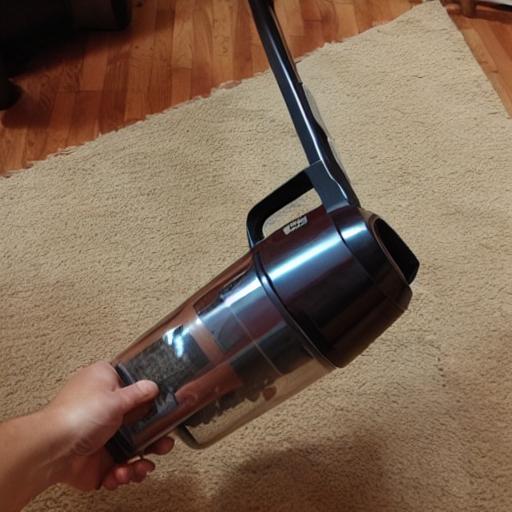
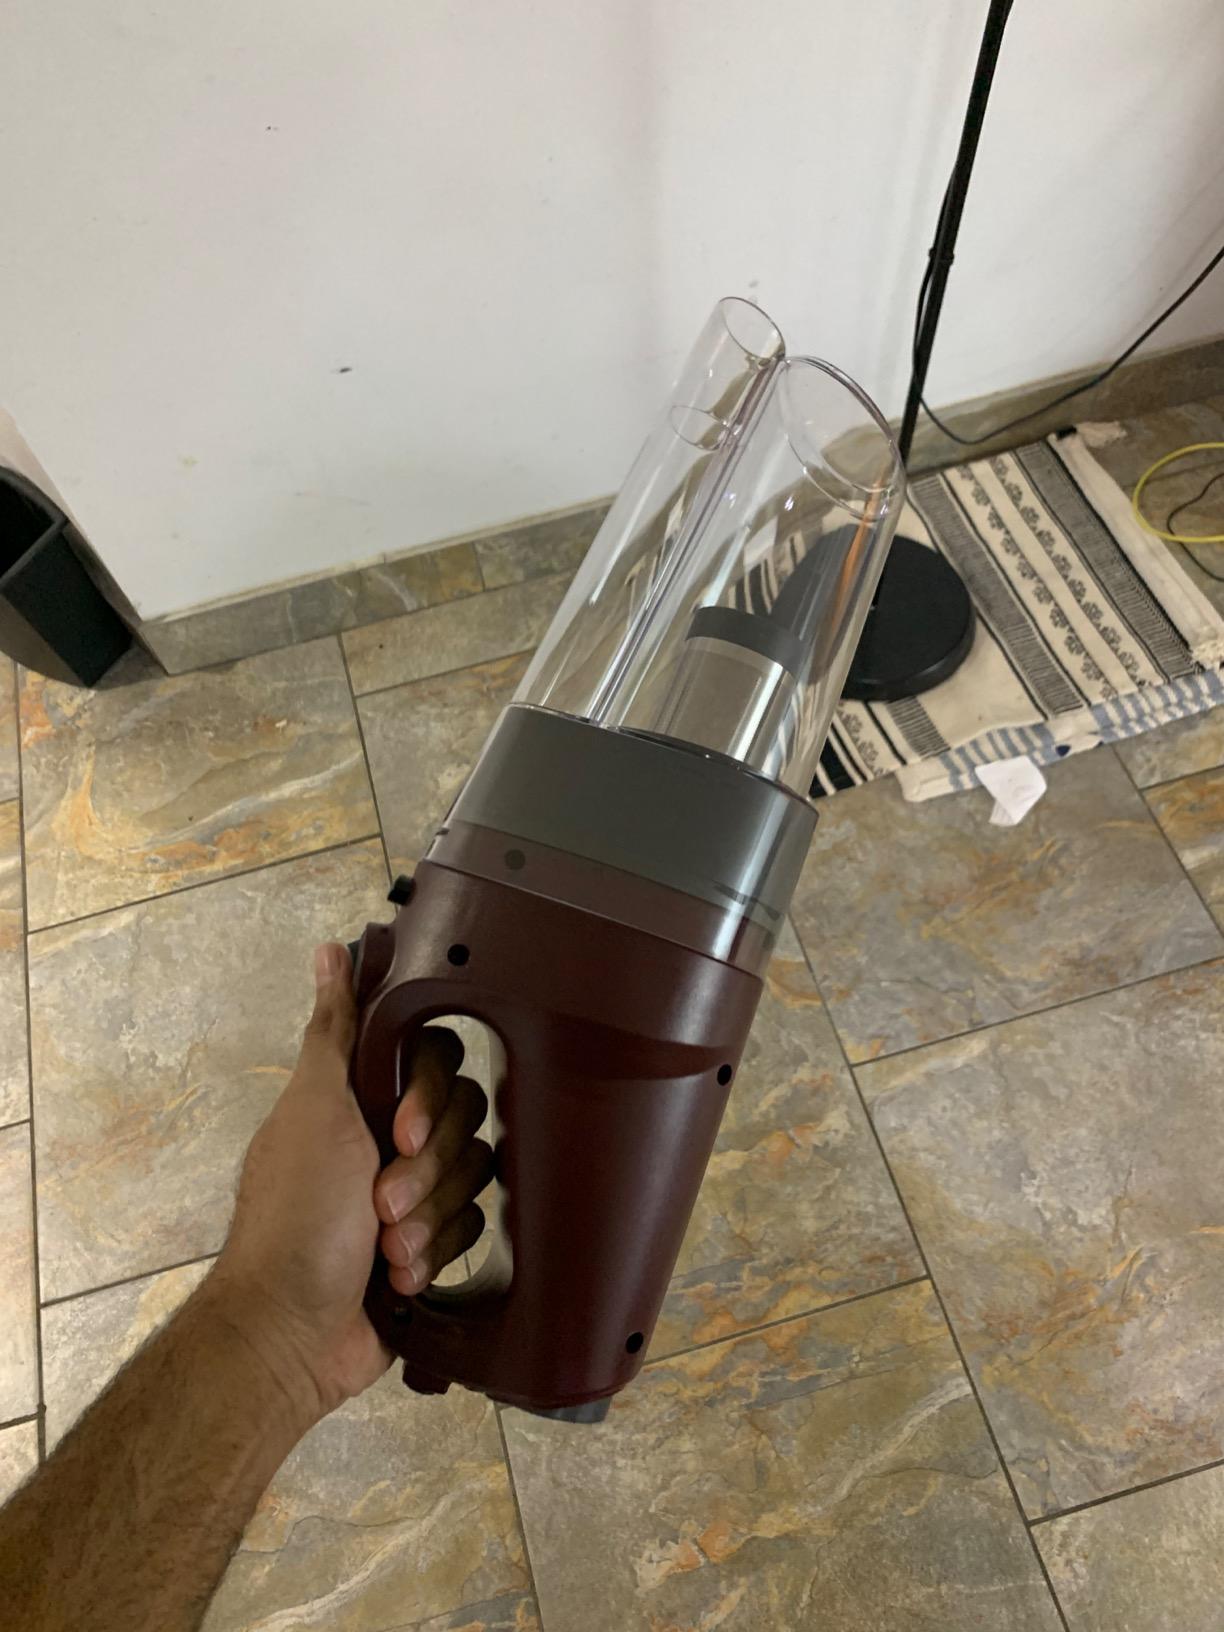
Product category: items_vacuum
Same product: no